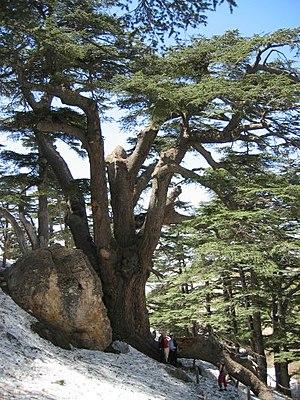
Le mont Liban, en arabe جبل لبنان et سلسلة جبال لبنان الغربية, est une chaîne de montagnes du Liban et, pour une petite partie, de Syrie ; elle domine la mer Méditerranée située à l'ouest, et culmine au Qurnat as Sawda' à 3 088 mètres d'altitude. Il s'agit du plus haut relief montagneux du Proche-Orient.